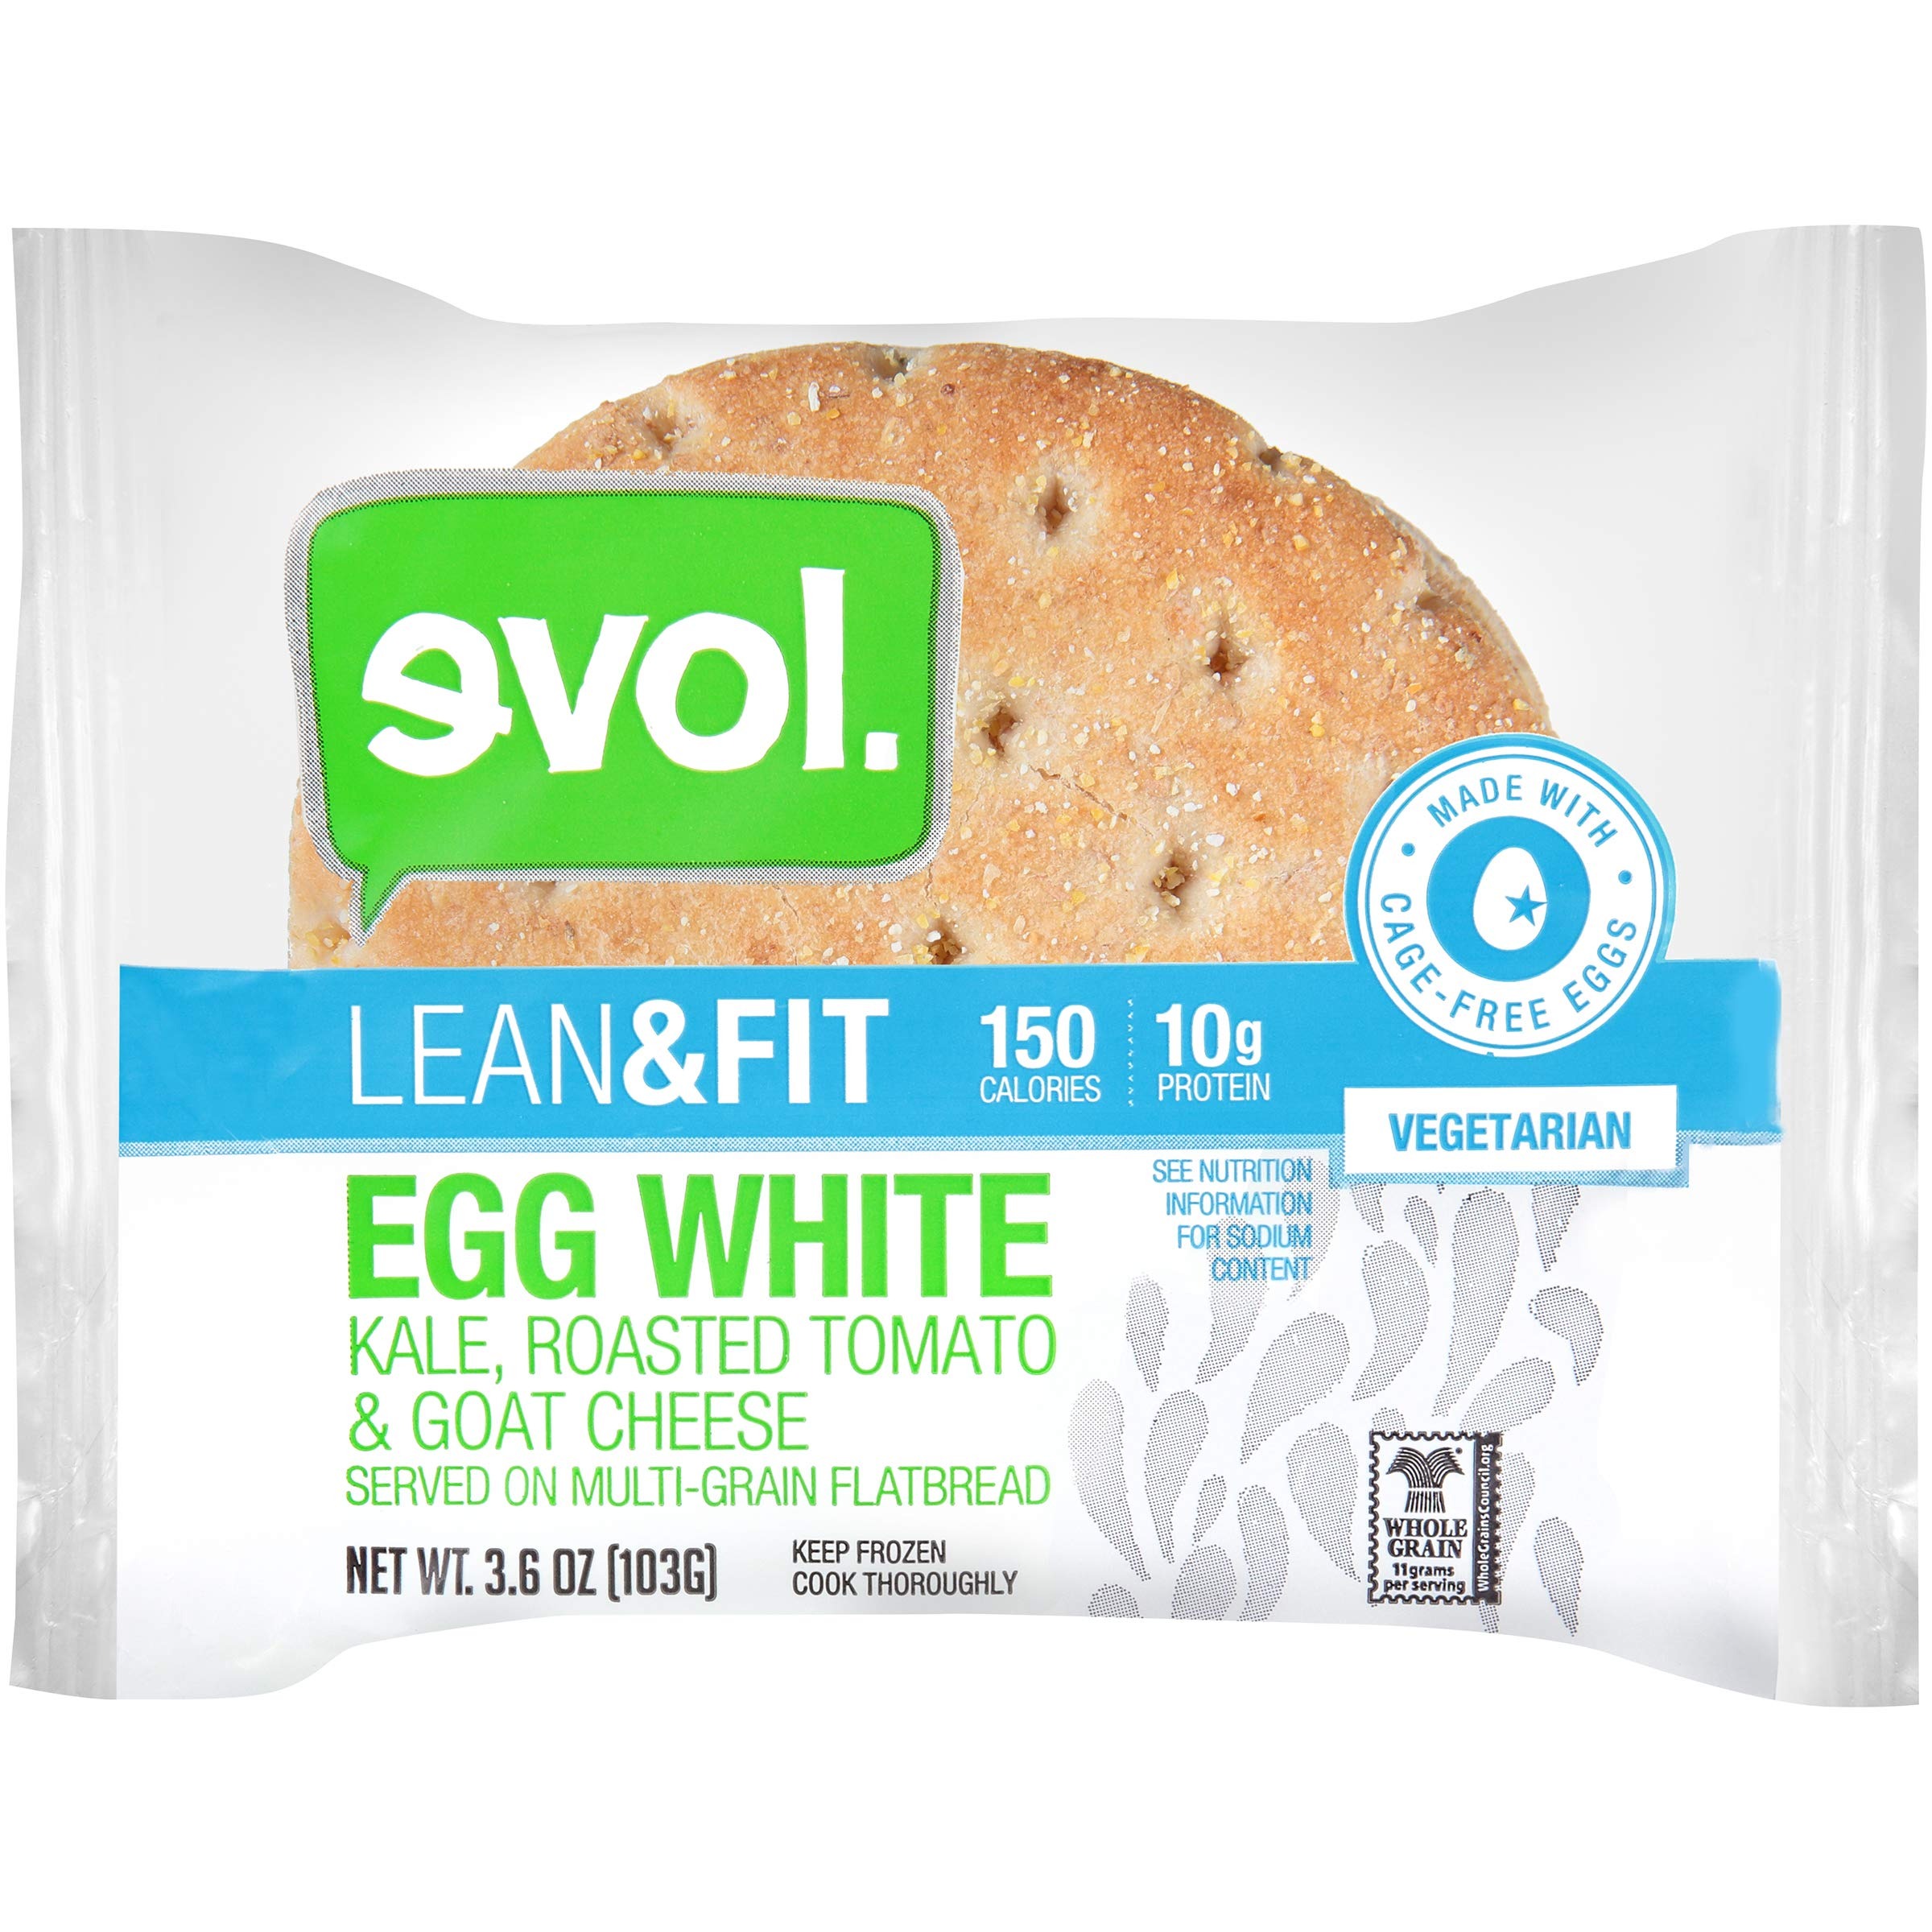
Item Name: Evol Egg White Breakfast Sandwich, 10 Grams of Protein Per Serving, 3.6 oz (frozen)
Bullet Point 1: AMAZING FLAVOR Egg white topped with a kale, roasted tomato and goat cheese spread, and served on an insanely tasty multi-grain flatbread, and with only 150 calories, our egg white breakfast sandwich is sure to be one of your favorite meals.
Bullet Point 2: MADE WITH REAL FOOD All of our grains, vegetables, and oils are non-GMO with no artificial flavors, colors, or fillers.
Bullet Point 3: QUICK AND EASY From freezer to table in minutes, our delicious microwavable entrees make for a quick and delicious meal without the wait.
Bullet Point 4: CLEAN AND SIMPLE INGREDIENTS With cage-free eggs and tomatoes packed with antioxidants, you will be treated to an inspired meal crafted from simple ingredients
Bullet Point 5: EVOL'S MISSION Our mission is to inspire people to care about where food comes from and how it is produced, by making REAL FOOD that tastes delicious.
Value: 3.6
Unit: Ounce

Price: 64.38